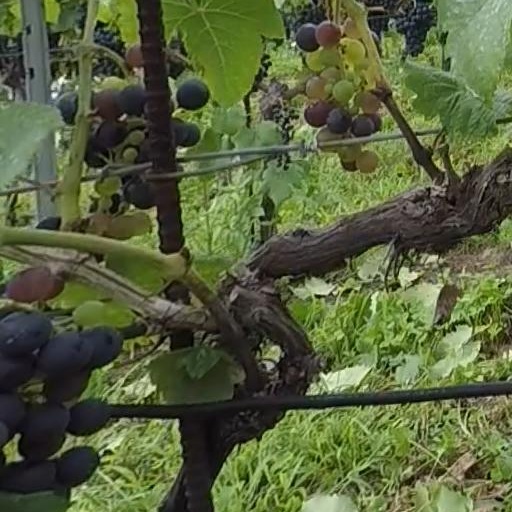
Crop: grape